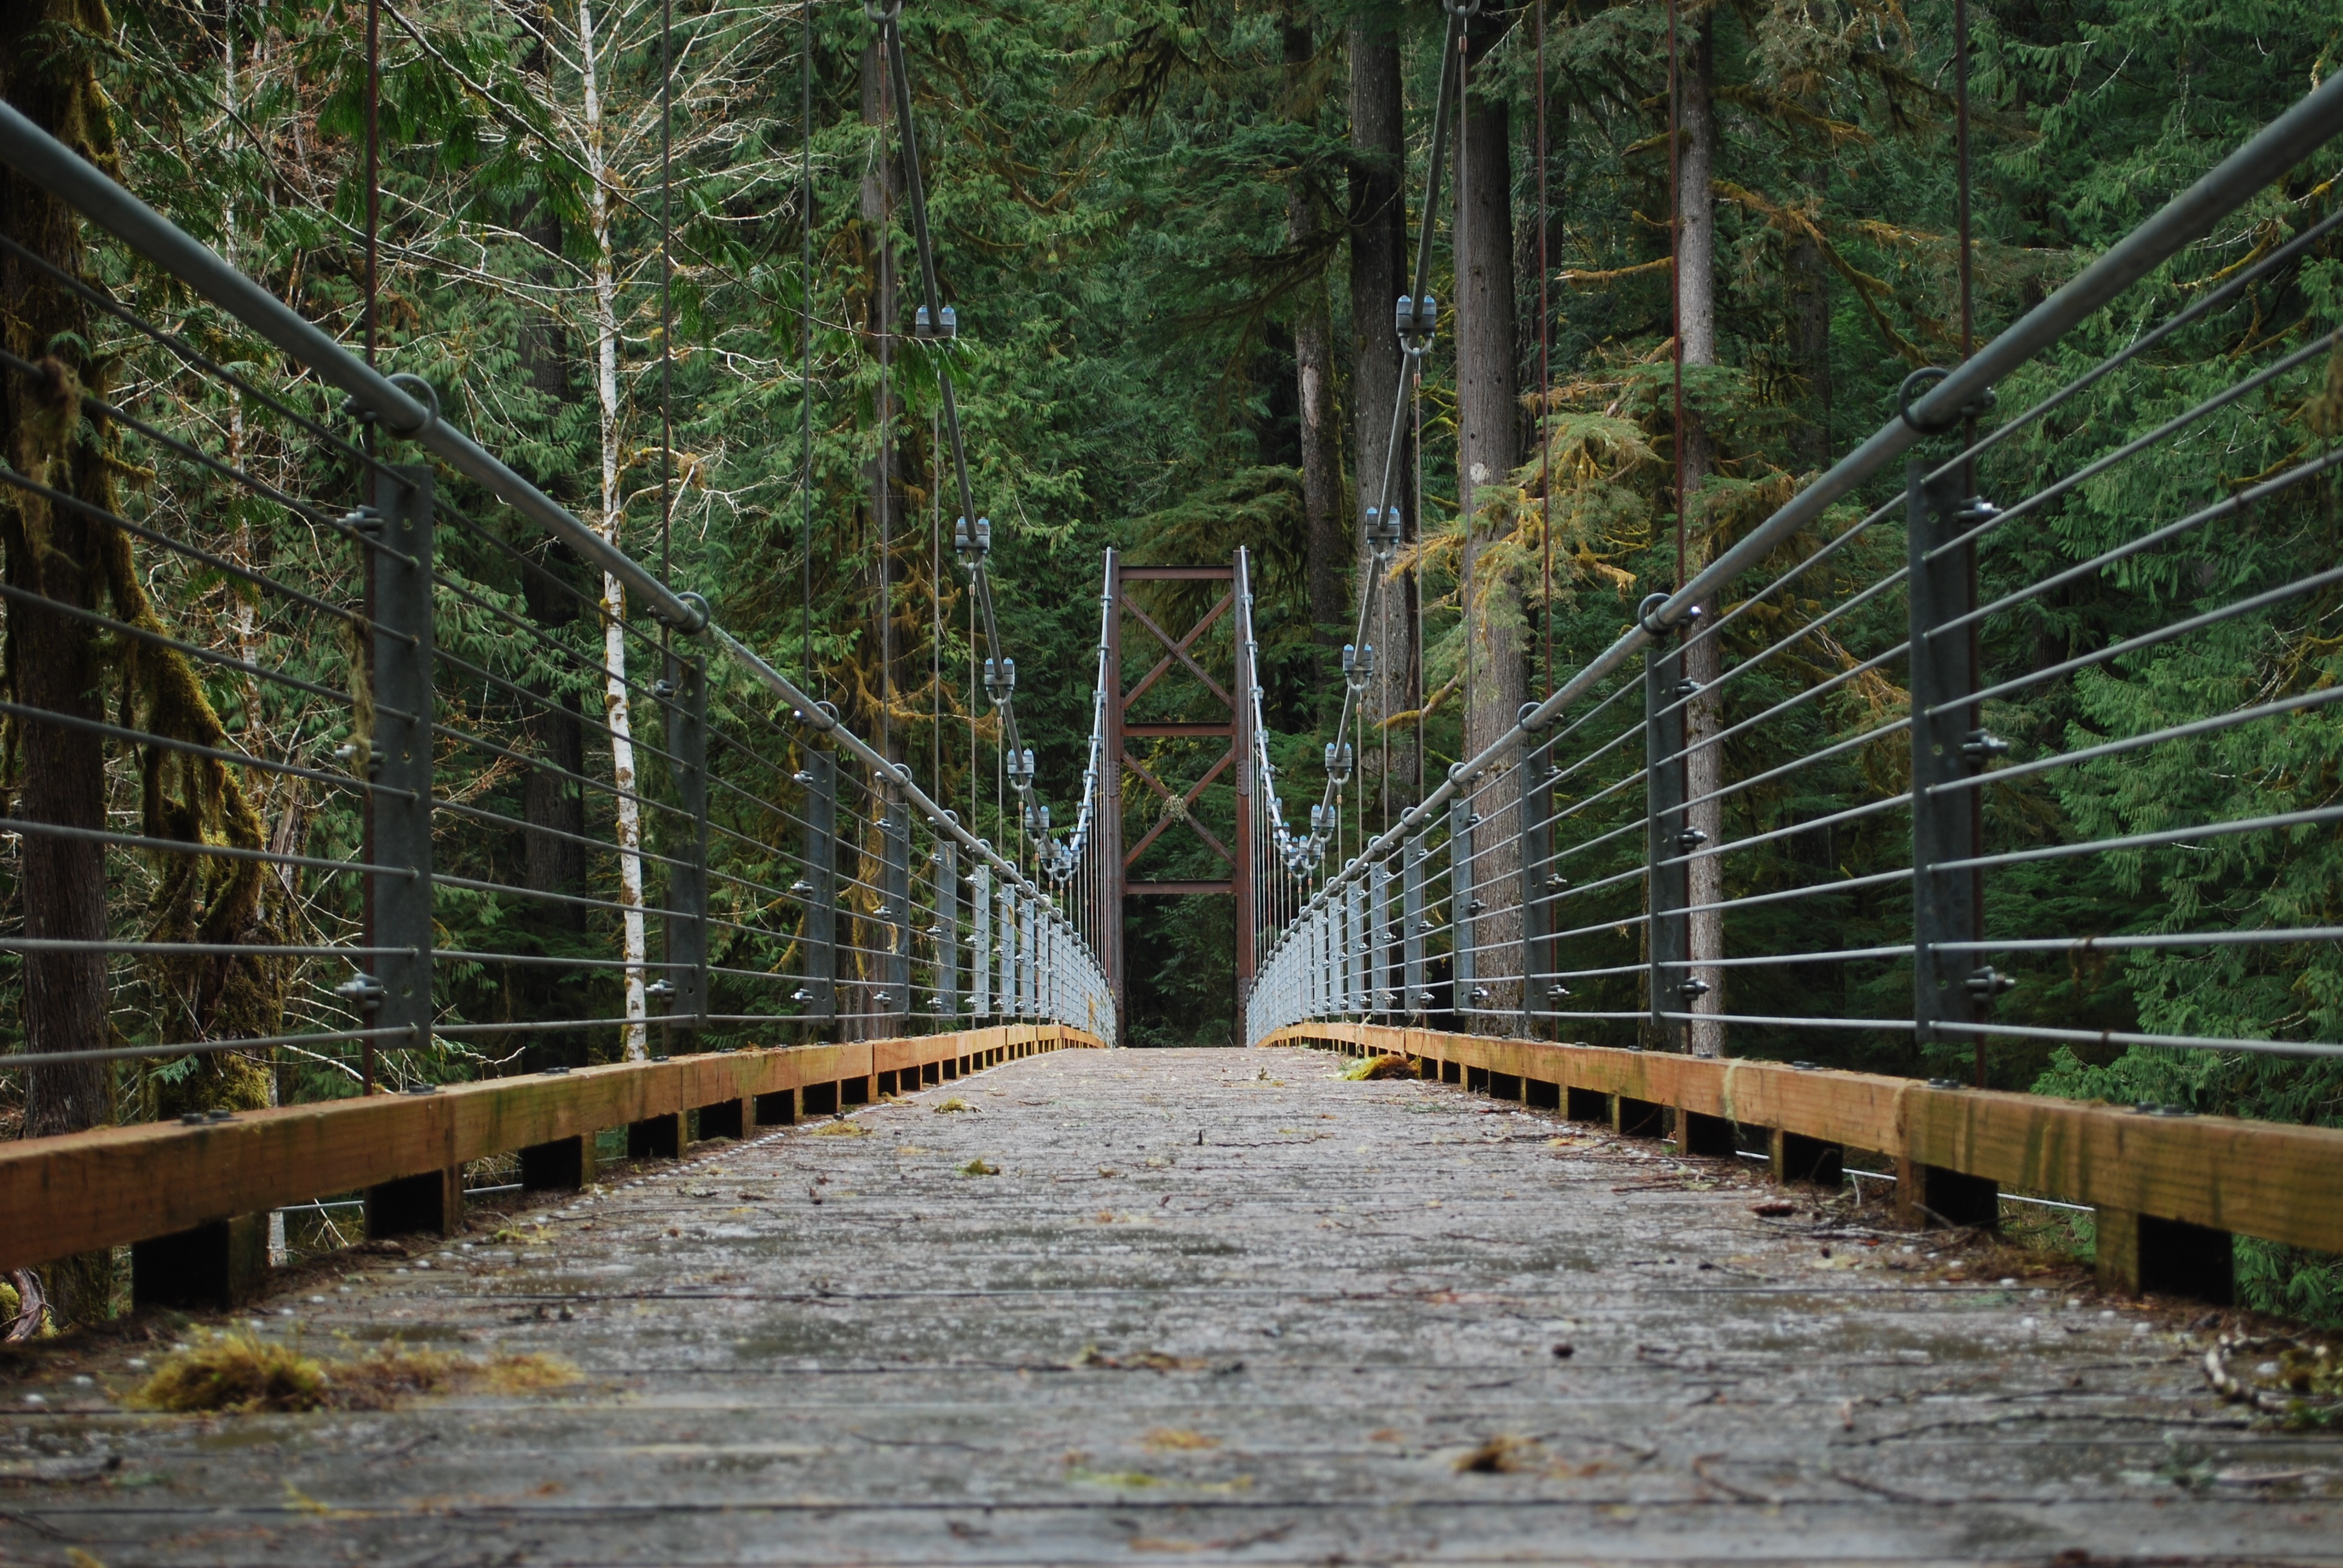
forest, bridge, river, suspension bridge, jungle, rainforest, habitat, natural environment, nonbuilding structure